Answer in natural language. Which point is closer to the camera taking this photo, point B  or point C? Choose between the following options: B or C
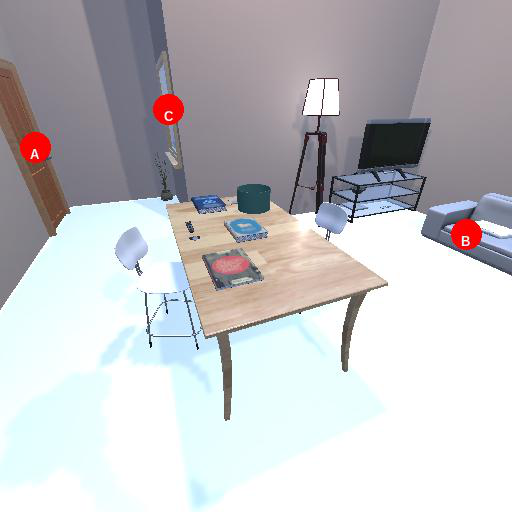
<answer>B</answer>